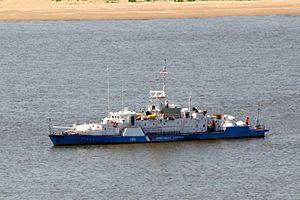
La Classe Vosh est une classe de patrouilleur de marine côtière de Russie.
Les Garde-côtes de Russie sont affectés à la surveillance des côtes, des grands fleuves, des mers intérieures ainsi que de la zone économique exclusive de Russie et dépendent du Service fédéral de sécurité de la fédération de Russie. Leur nom officiel est Service frontalier de protection des côtes du FSB de Russie.